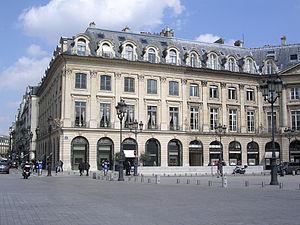
Boutique Boucheron, 26 Place Vendôme This building is classé au titre des Monuments Historiques. It is indexed in the Base Mérimée, a database of architectural heritage maintained by the French Ministry of Culture,